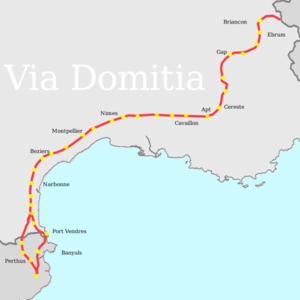
Via Domitia
Via Domitia
Via Domitia var den første romervej, som blev anlagt i Gallien. Den forbandt Italien med Hispania gennem Gallia Narbonensis, i dag det sydlige Frankrig. Det var en gammel vej, som romerne regulerede og gav ny belægning. Så gammel at den blev tilskrevet sagnhelten Herakles. Hannibal fulgte den på sin vej fra Hispania til Italien.